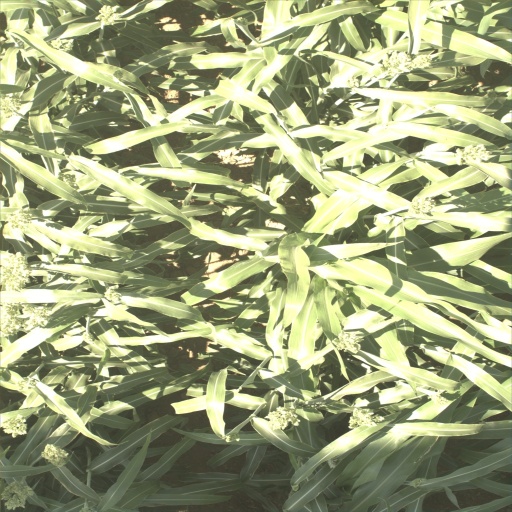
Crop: sorghum